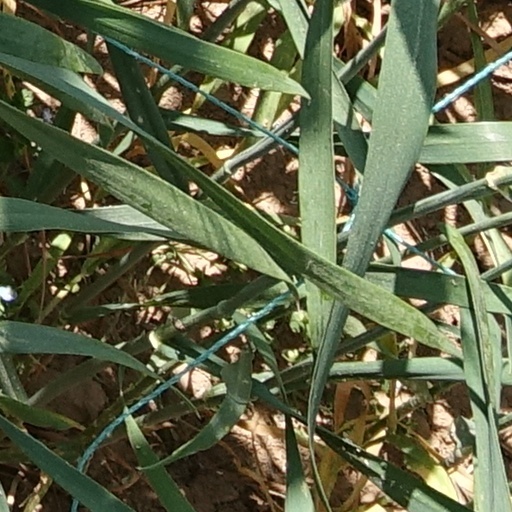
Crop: wheat